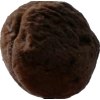
Label: peach